Abigail Adams

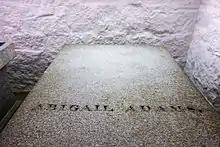
Abigail's grave at United First Parish Church, Quincy, Massachusetts

Abigail Adams was born on November 22, 1744, at the North Parish Congregational Church in Weymouth, Massachusetts, to William Smith and Elizabeth (née Quincy) Smith. On her mother's side, she was descended from the Quincy family, a well-known political family in the Massachusetts colony. Through her mother she was a cousin of Dorothy Quincy, who was married to John Hancock. Adams was also the great-granddaughter of John Norton, founding pastor of Old Ship Church in Hingham, Massachusetts, the only remaining 17th-century Puritan meetinghouse in Massachusetts. Smith married Elizabeth Quincy in 1740, and together they had three daughters and a son; Abigail was the second child. As with several of her ancestors, Adams's father was a liberal Congregational minister: a leader in a Yankee society that held its clergy in high esteem. Smith did not focus his preaching on predestination or original sin; instead he emphasized the importance of reason and morality. In July 1775 his wife Elizabeth, with whom he had been married for 35 years, died of smallpox. In 1784, at age 77, Smith died.